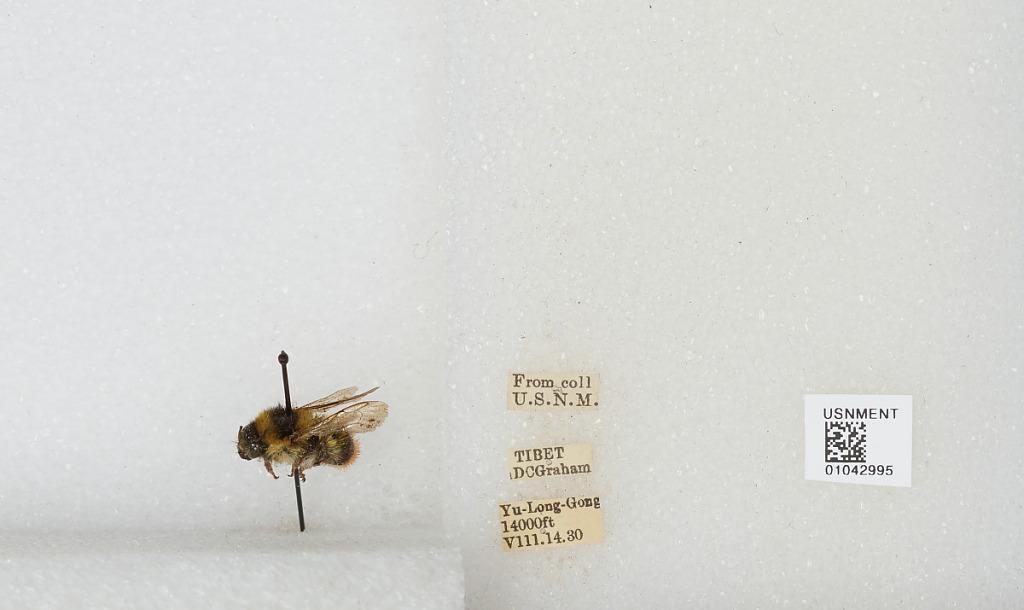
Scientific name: Bombus sp.
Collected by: D. Graham
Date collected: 1930-8-14
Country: China
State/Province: Tibet Autonomous Region
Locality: Yu-Long-Gong